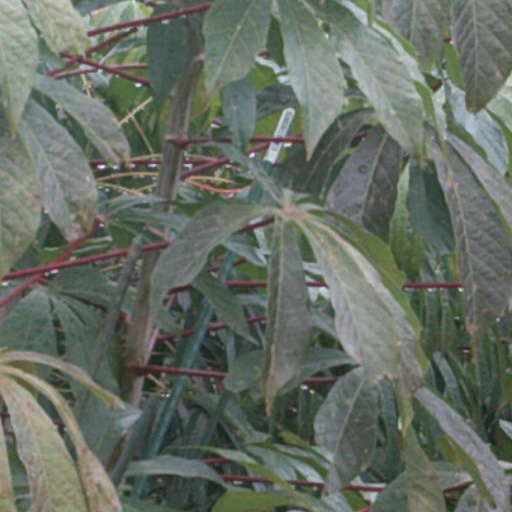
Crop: cassava